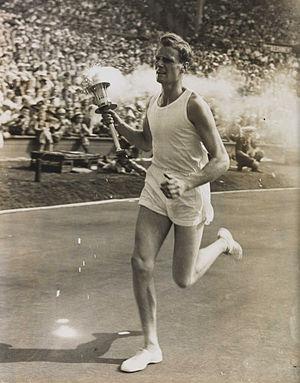
John Mark est un athlète britannique, principalement connu pour avoir allumé la flamme olympique lors des Jeux olympiques d'été de 1948 à Londres.